True Davidson

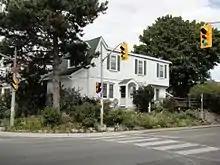
True Davidson House in East York.

When Davidson retired from East York politics the borough named a senior's residence after her, the True Davidson Acres. In 1971 she was awarded an honorary doctorate from Victoria College as a "Doctor of Sacred Letters". Davidson was made a Member of the Order of Canada in 1973, received the Queen's Jubilee Medal in 1977 and, just before her death in 1978, was awarded an honorary doctorate from York University, where she had recently enrolled as a doctoral student in Canadian literature. After her death, the "True Davidson Collection of Canadian Literature" was established at York University, based on a donation of her personal papers.